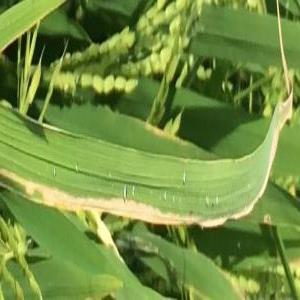
Disease: Bacterialblight